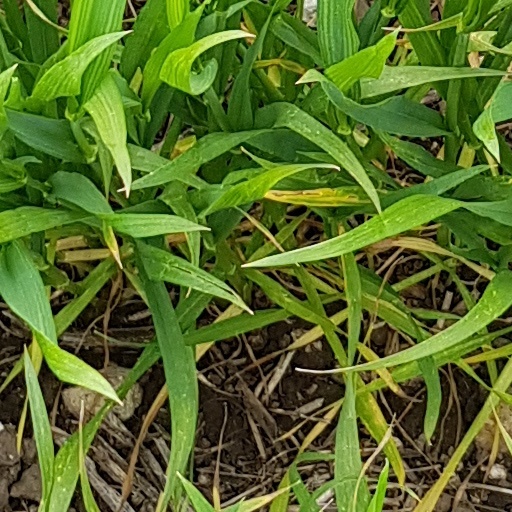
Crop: wheat